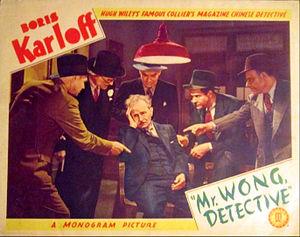
Mr. Wong, Detective est un film américain réalisé par William Nigh, sorti en 1938.